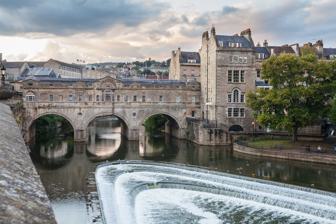
Building: Pulteney Bridge
Country: United Kingdom
Year built: 1774
Bridge over the River Avon in Bath, England Not to be confused with Putney Bridge . Pulteney Bridge Pulteney Bridge in 2014 Coordinates 51°22′59″N 2°21′28″W / 51.38306°N 2.35778°W / 51.38306; -2.35778 Carries Buses, taxis, cyclists, pedestrians Crosses River Avon Locale Bath Maintained by Bath and North East Somerset Characteristics Design Arch bridge Material Bath stone Total length 45 metres (148 ft) Width 18 metres (58 ft) No. of spans 3 Piers in water 2 History Designer Robert Adam Constructed by Reed and Lowther (bridge) Singers and Lankeshere (shops) Construction start 1769 Construction end 1774 Location Pulteney Bridge is a bridge over the River Avon in Bath , England. It was completed by 1774, and connected the city with the land of the Pulteney family which the family wished to develop. Designed by Robert Adam in a Palladian style, it is highly unusual in that it has shops built across its full span on both sides. It has been designated as a Grade I listed building . Within 20 years of its construction, alterations were made that expanded the shops and changed the façades. By the end of the 18th century, it had been damaged by floods, but was rebuilt to a similar design. Over the next century alterations to the shops included cantilevered extensions on the bridge's north face. In the 20th century, several schemes were carried out to preserve the bridge and partially return it to its original appearance, enhancing its appeal as a tourist attraction. The bridge is now 45 metres (148 ft) long and 18 metres (58 ft) wide. Although there have been plans to pedestrianise the bridge, it is still used by buses and taxis. The much photographed bridge and weir below are close to the centre of the city, a World Heritage Site , renowned for its Georgian architecture. Background The bridge is named after Frances Pulteney, wife of William Johnstone . He was a wealthy Scottish lawyer and Member of Parliament (MP). Frances was the third daughter of MP and government official Daniel Pulteney (1684–1731) and first cousin once removed of William Pulteney, 1st Earl of Bath . She inherited the Earl's substantial fortune and estates close to Bath in Somerset after his death in 1764 and that of his younger brother and heir in 1767, and the Johnstones changed their surname to Pulteney. The rural Bathwick estate, which Frances and William inherited in 1767, was across the river from the city and could only be reached by ferry. William made plans to create a new town, which would become a suburb to the historic city of Bath, but first he needed a better river crossing. The work of the Pulteneys is memorialised by Great Pulteney Street in Bathwick, and Henrietta Street and Laura Place , named after their daughter Henrietta Laura Johnstone. Design and construction Pulteney Bridge by Thomas Malton in 1785 Pultney Bridge was designed by Robert Adam , whose original drawings are preserved in the Sir John Soane's Museum in London. It is one of only four bridges in the world to have shops across its full span on both sides, the others being in Italy (in Florence and Venice ) and in Erfurt , Germany. Initial plans for the bridge were drawn up by Thomas Paty , who estimated it would cost £4,569 to build, but that did not include the shops. A second estimate of £2,389 was obtained from local builders John Lowther and Richard Reed; it included two shops at each end of the bridge, but work did not begin before winter weather made construction of the pillars impossible. In 1770 the brothers Robert and James Adam , who were working on designs for the new town at Bathwick, adapted Paty's original design. Robert Adam envisaged an elegant structure lined with shops, similar to the Ponte Vecchio and the Ponte di Rialto he would likely have seen when he visited Florence and Venice . Adam's design more closely followed Andrea Palladio 's rejected design for the Rialto. The revised bridge was 15 metres (50 ft) wide, rather than the 9.1 metres (30 ft) width envisaged by Paty, which overcame the objections of the local council about the bridge being too narrow. Construction started in 1769 and was completed by 1774 at a cost of £11,000. The builders for the lower part of the bridge were local masons Reed and Lowther; the shops were constructed by Singers and Lankeshere. Development Pulteney Bridge stood for less than 20 years in the form that Adam created. In 1792 alterations were made during which the bridge was widened to 18 metres (58 ft) and the shops enlarged, converting the original sixteen shops into six larger ones. Floods in 1799 and 1800 wrecked the north side of the bridge, which had been constructed with inadequate support. A temporary bridge was erected, and repairs were completed in 1804. Thomas Telford suggested replacing the bridge with a single span cast iron bridge. However it was rebuilt by John Pinch senior, surveyor to the Pulteney estate, in a less ambitious version of Adam's design. Nineteenth-century shopkeepers changed the structure and appearance of their premises by changing windows, or expanding them by adding cantilevers over the river. Some painted advertisements on the outside of their shops, affecting the view from the river and Grand Parade. The western end pavilion on the south side was demolished in 1903 for road widening and its replacement was not an exact match. Pulteney Bridge in 2007 In 1936 the bridge was designated an ancient monument . The city council bought several of the shops and made plans for the restoration of the original façade, which was completed in time for the Festival of Britain in 1951. The status of the bridge as an ancient monument was replaced in 1955 with its designation as a Grade I listed building . Further work was carried out in the 1960s to repair the underside soffits of all three arches. More restoration of the southern street facade was needed in 1975. In 2009 Bath and North East Somerset council put forward a proposal to close the bridge to motor traffic and convert it to a pedestrianised zone, but the plan was abandoned in September 2011. It however remains a large source of income for the council, due to it being the most fined bus lane in the city. Architecture Pulteney Bridge in 1779 by Thomas Malton The bridge features a narrow street flanked by two full length rows of shops designed in the Palladian style c. 1770. All sit above three segmental arches of equal span. The shops on the north side have cantilevered rear extensions. Consequently, the northern external façade of the bridge is asymmetrical, much altered and of no architectural merit, whereas the southern external side clearly shows the hand of Robert Adam. Built of limestone, in classic Palladian style, the southern façade takes the form of a temple-like central bay with symmetrical wings connecting to two flanking, terminating pavilions. The central bay is given eminence by a broken-bed pediment supported by austere Doric pilasters . It in turn is flanked by two small bays, each with a small pointed pediment supported by shallow pilasters, which further emphasise and complement the central broken-bed pediment sitting above a large Palladian window – the focal point of the building. On this southern side the structure comprises a principal floor at street level, with a low mezzanine separated by stone banding above. Beneath the principal floor is a sub-floor constructed in the masonry between the spans of the bridge, its presence indicated by ocular windows placed symmetrically beneath the span of each arch. This ocular motif, on a reduced scale, is repeated symmetrically at mezzanine level beneath the central broken-bed pediment. The two terminating pavilions, in reality slight projections, have shallow saucer domes concealed behind their pointed pediments. The roof is pitched and of Welsh slate . The western mid-stream pier was rebuilt in 1804. Further alteration took place in 1895, when the western pavilion was moved for the construction of the Grand Parade. The appearance changed yet again when the current weir , the scene of Javert 's suicide in the film version of Les Misérables , was constructed between 1968 and 1972 as part of a flood-prevention scheme. Further restoration was undertaken in 1975. Gallery Pulteney Bridge in 2021 Weir near Pulteney Bridge in 2021 View from the north side Shops on the north side See also Ponte Vecchio Krämerbrücke Rialto Bridge References Notes